Tobacco production in the Philippines

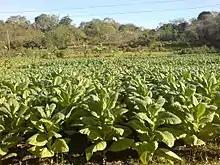
Field of tobacco in rural Philippines

First introduced in 1592, tobacco continues to dominate the social, political, and economic life in the Philippine regions where it is grown. The tobacco industry is a major force in the development of these areas, especially in Ilocos, in which it is still one of the region's leading sources of income.